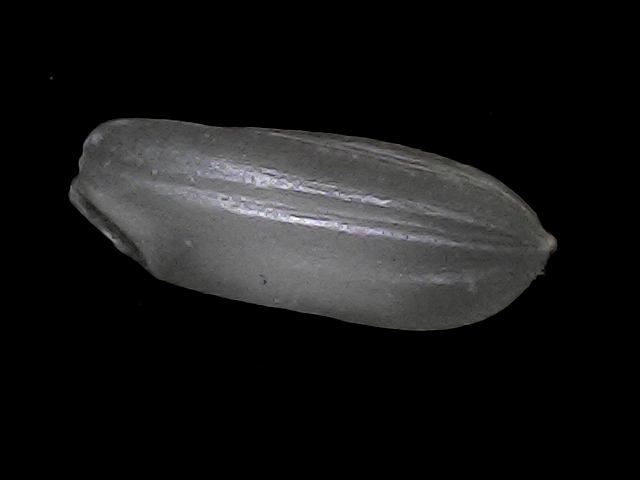
Rice variety: BRRI74